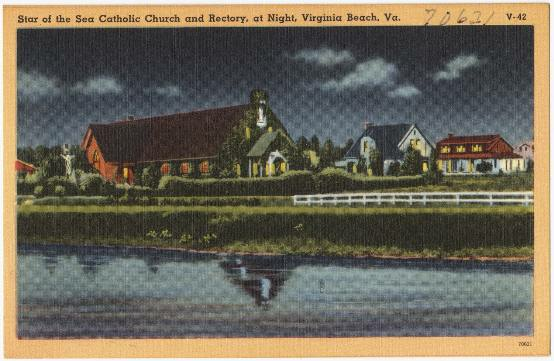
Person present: No